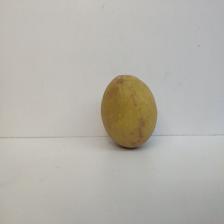
Size: Large